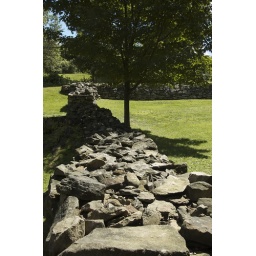
The stone wall near the entrance to the prison.